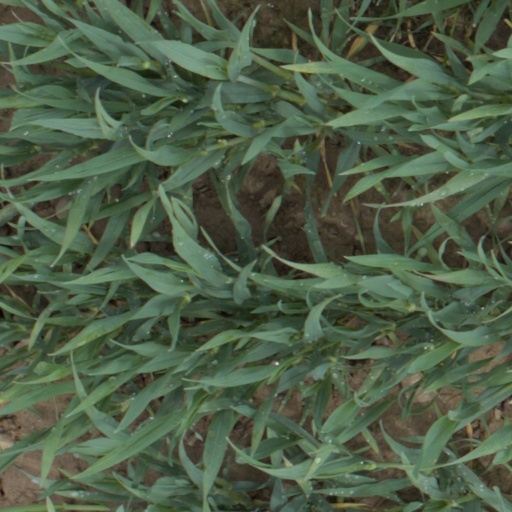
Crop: wheat